University of Dundee

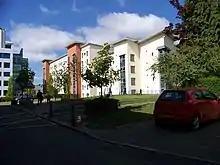
Example of on-campus student accommodation, opened in 2006

As of 1 August 2022, the University of Dundee is organised into eight schools containing multiple disciplines. Each individual school is formally headed by a dean. The following is a full list of the academic divisions of the university: